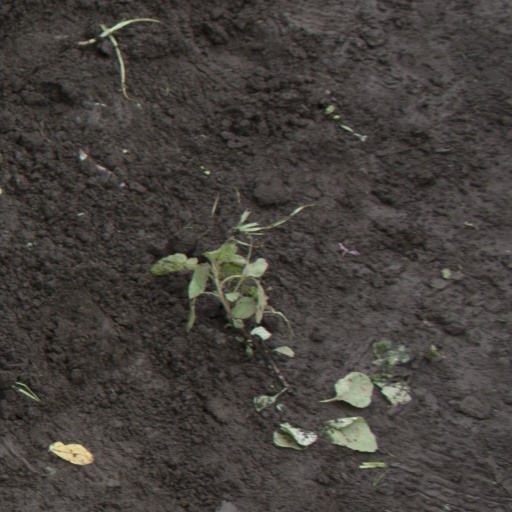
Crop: soybean